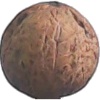
Label: walnut